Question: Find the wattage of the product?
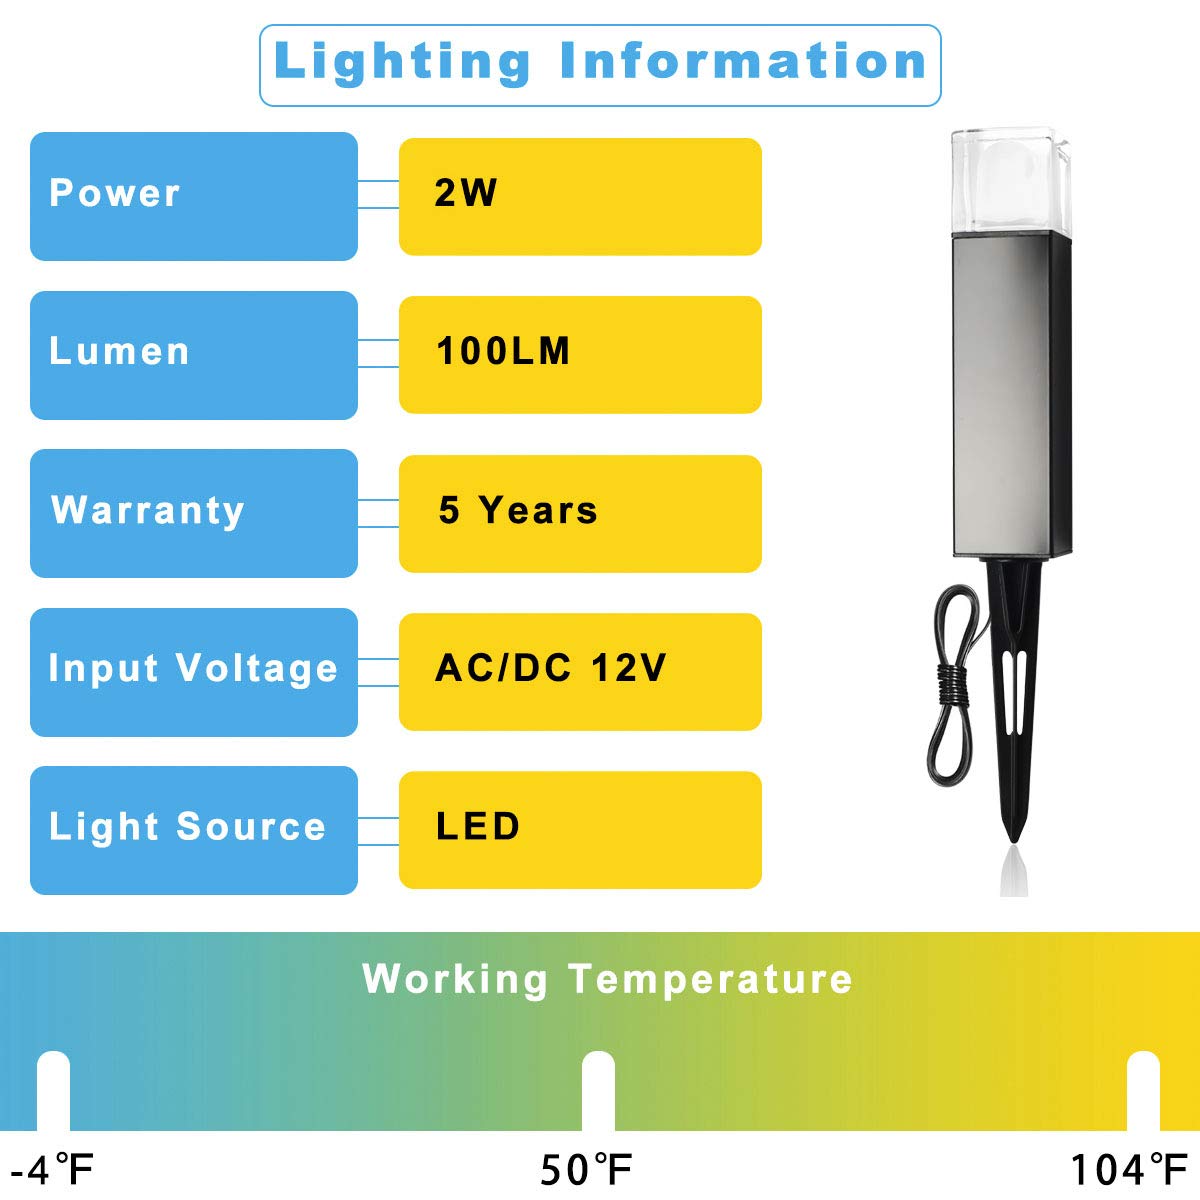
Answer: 2.0 watt